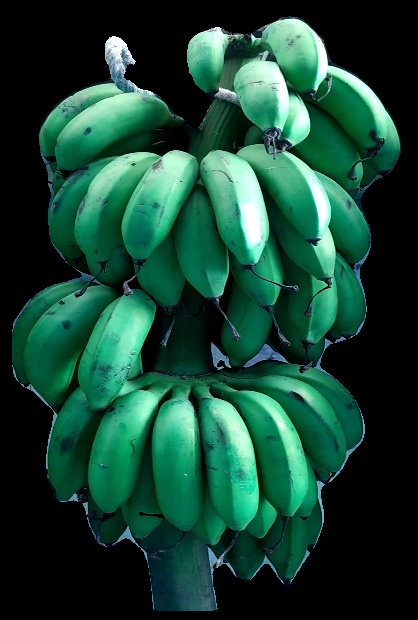
Variety: rasbale
Grade: grade2